M2/M4/M6 (railcar)

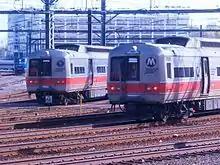
M4s in the New Haven yard

After the LIRR and Hudson/Harlem lines received an updated version of the original Metropolitan series of cars in 1984-86 (the LIRR M3 and Metro-North M3A series), plans were announced for a similar undertaking on the New Haven Line. It sought additional cars to increase service on the line after projections indicated an increase in ridership. Metro-North originally planned to purchase 44 additional M2s, but decided to award a contract for 54 M4 cars (8900-series) in 1987-1988 to Tokyu Car. The change was made due to the need to accommodate additional ridership, and because of perceived improvements the M4 model. The MTA Board approved the $77.3 million contract on December 20, 1984. These cars were built in the Brooklyn Navy Yard. Nemko assembled and finished the cars for Mitsui, which shipped the parts made by Tokyu. In October 1986, these cars had been expected to enter service the following year. The first cars were expected to arrive in early 1987.